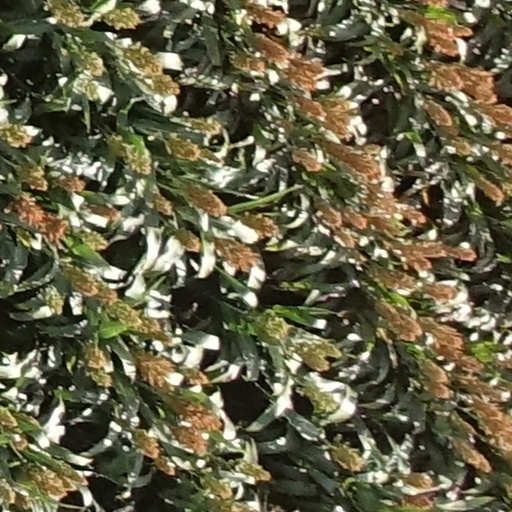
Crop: sorghum